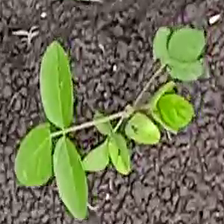
Weed species: Asian_Pigeonwings_(Clitoria Ternatea)